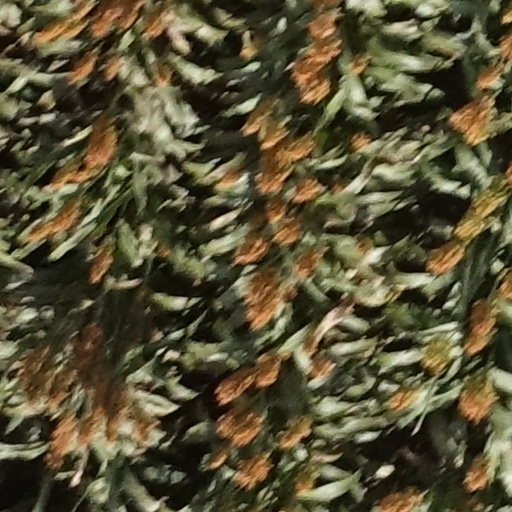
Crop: sorghum